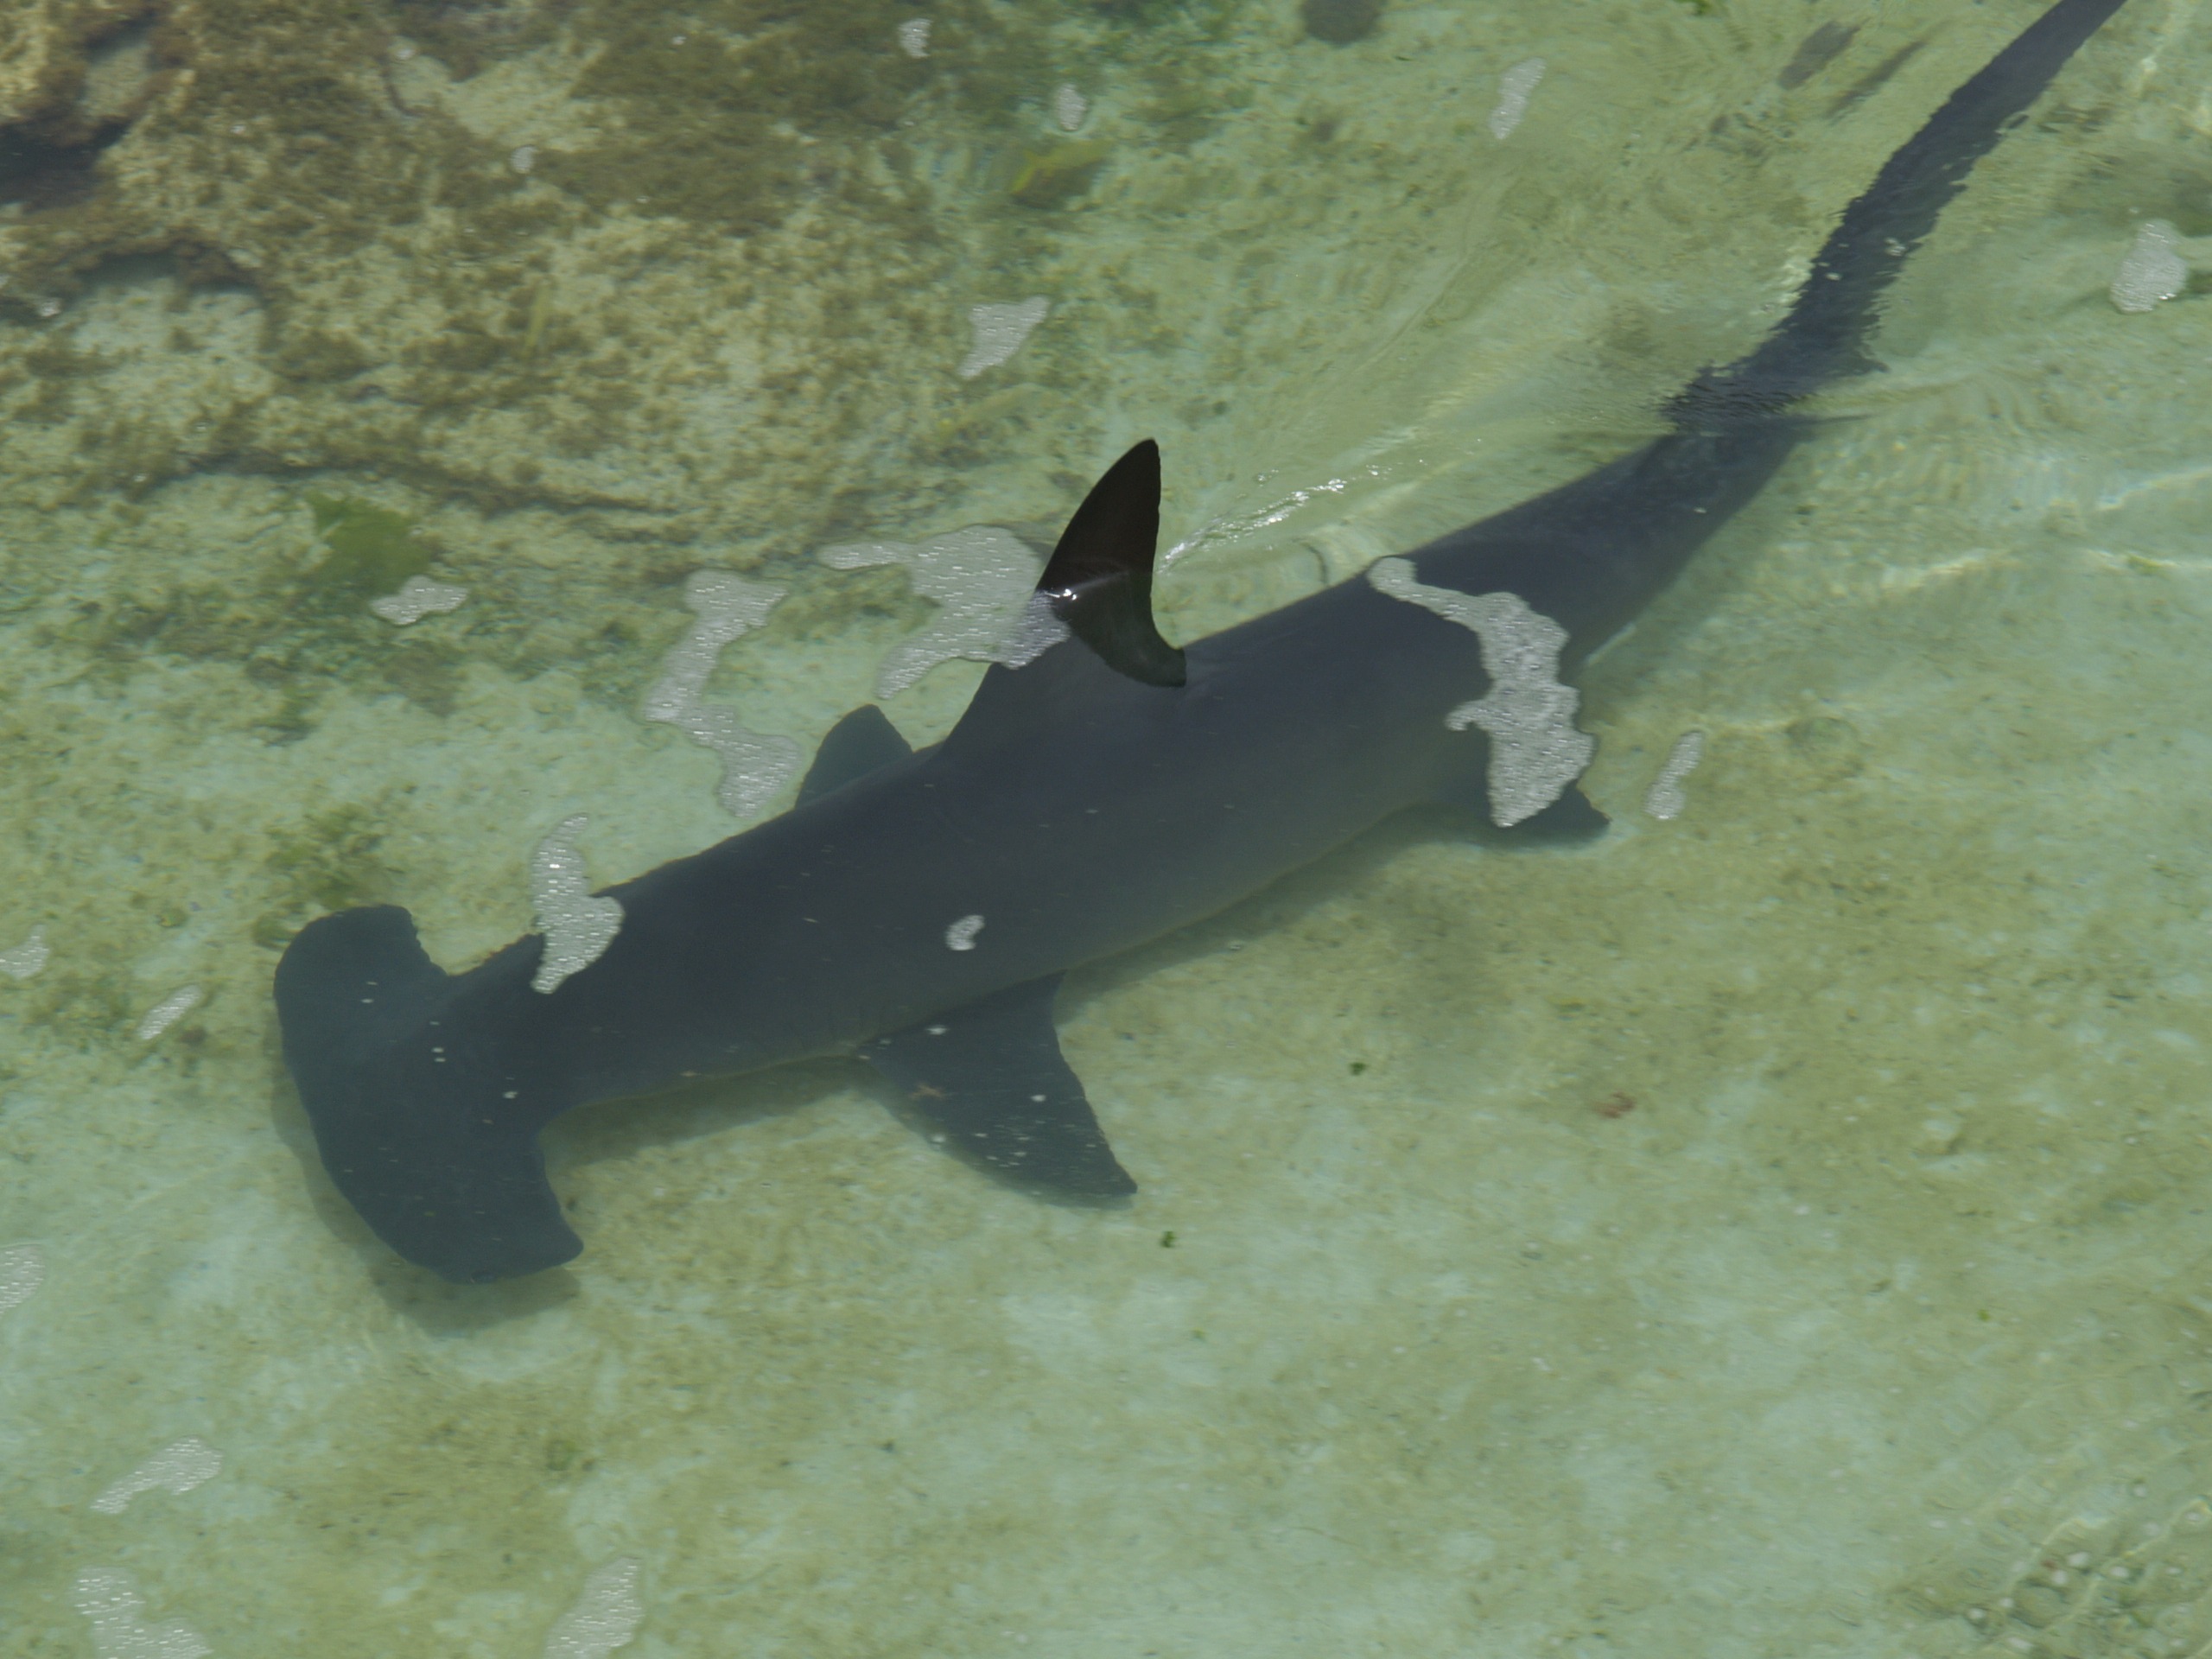
sea, nature, wildlife, underwater, biology, fish, shark, endangered species, marine biology, hammerhead shark